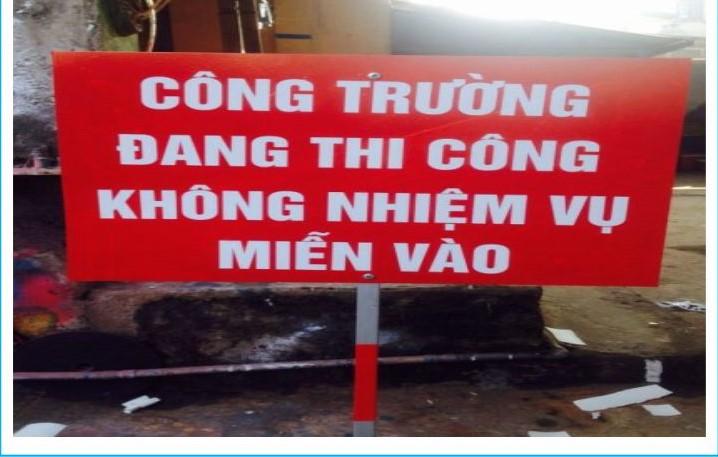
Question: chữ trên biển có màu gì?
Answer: có màu trắng